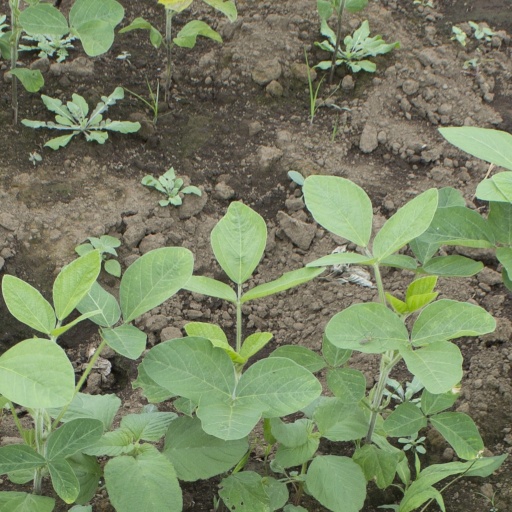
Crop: soybean